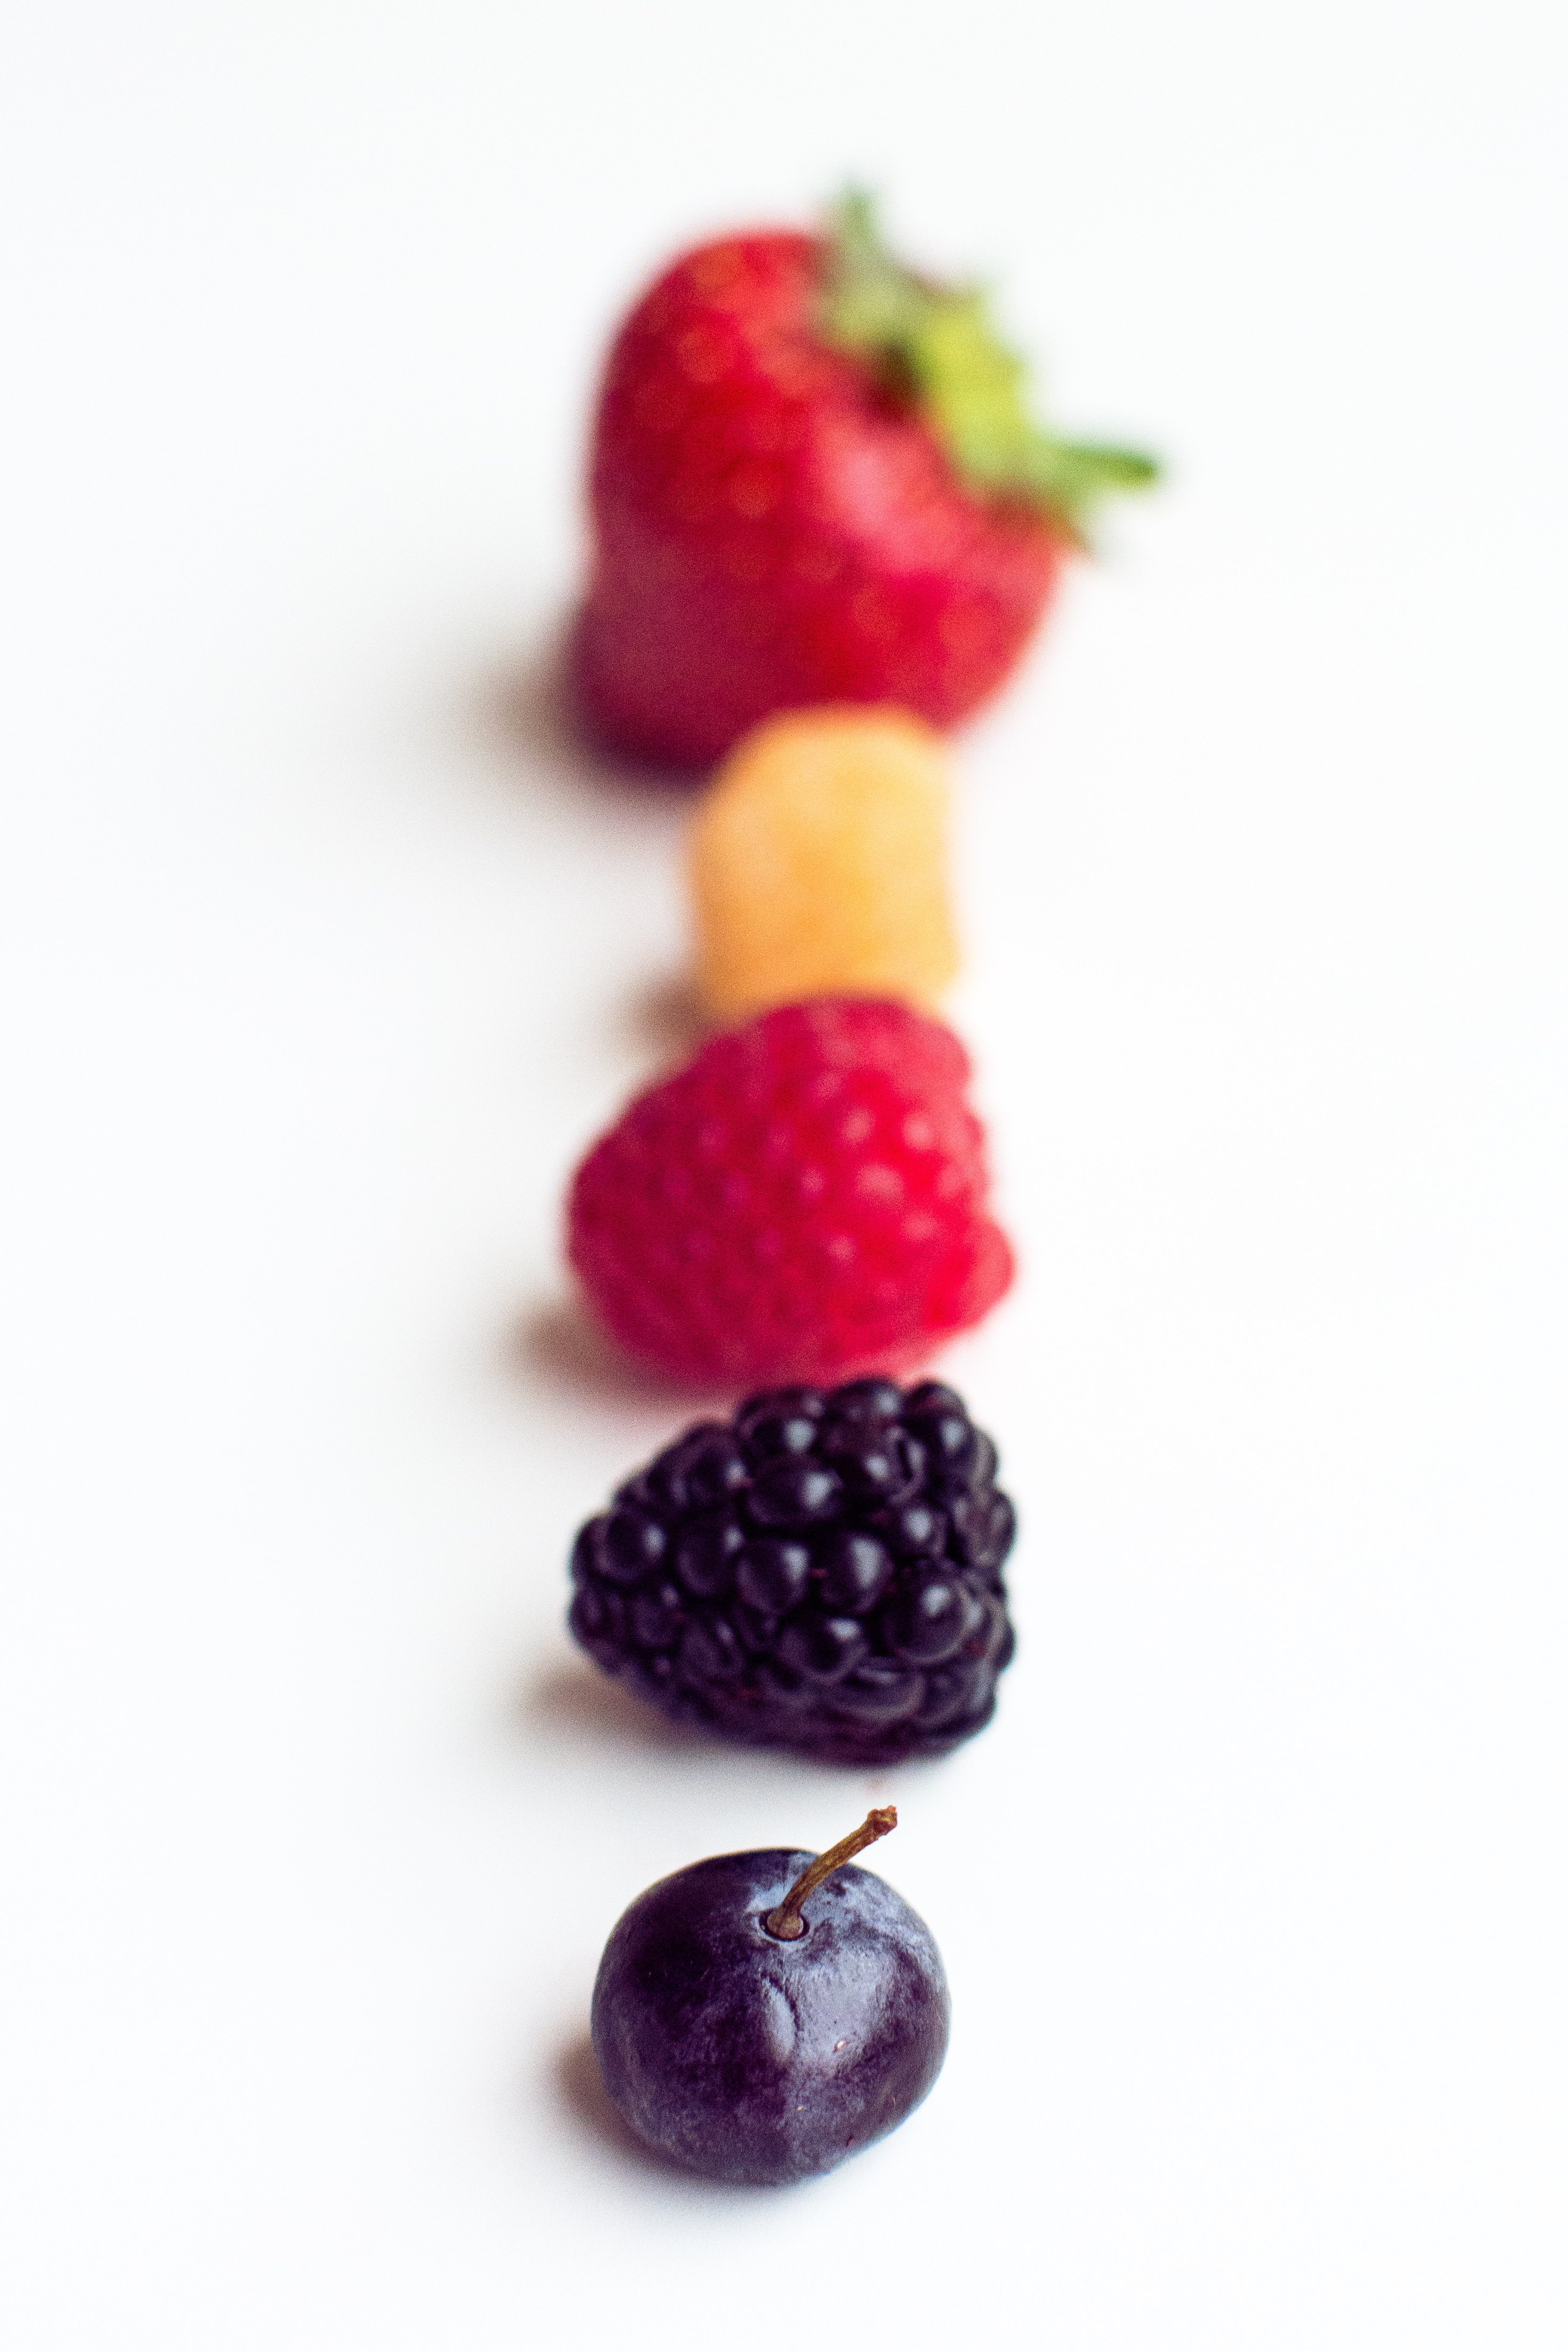
food, blackberry, berry, fruit, frutti di bosco, raspberry, plant, superfood, sweetness, produce, strawberry, boysenberry, natural foods, cuisine, rubus, strawberries, tayberry, dessert, Superfruit, accessory fruit